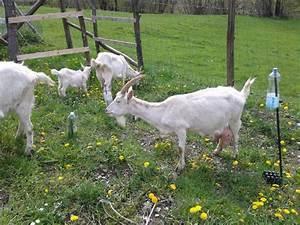
sheep